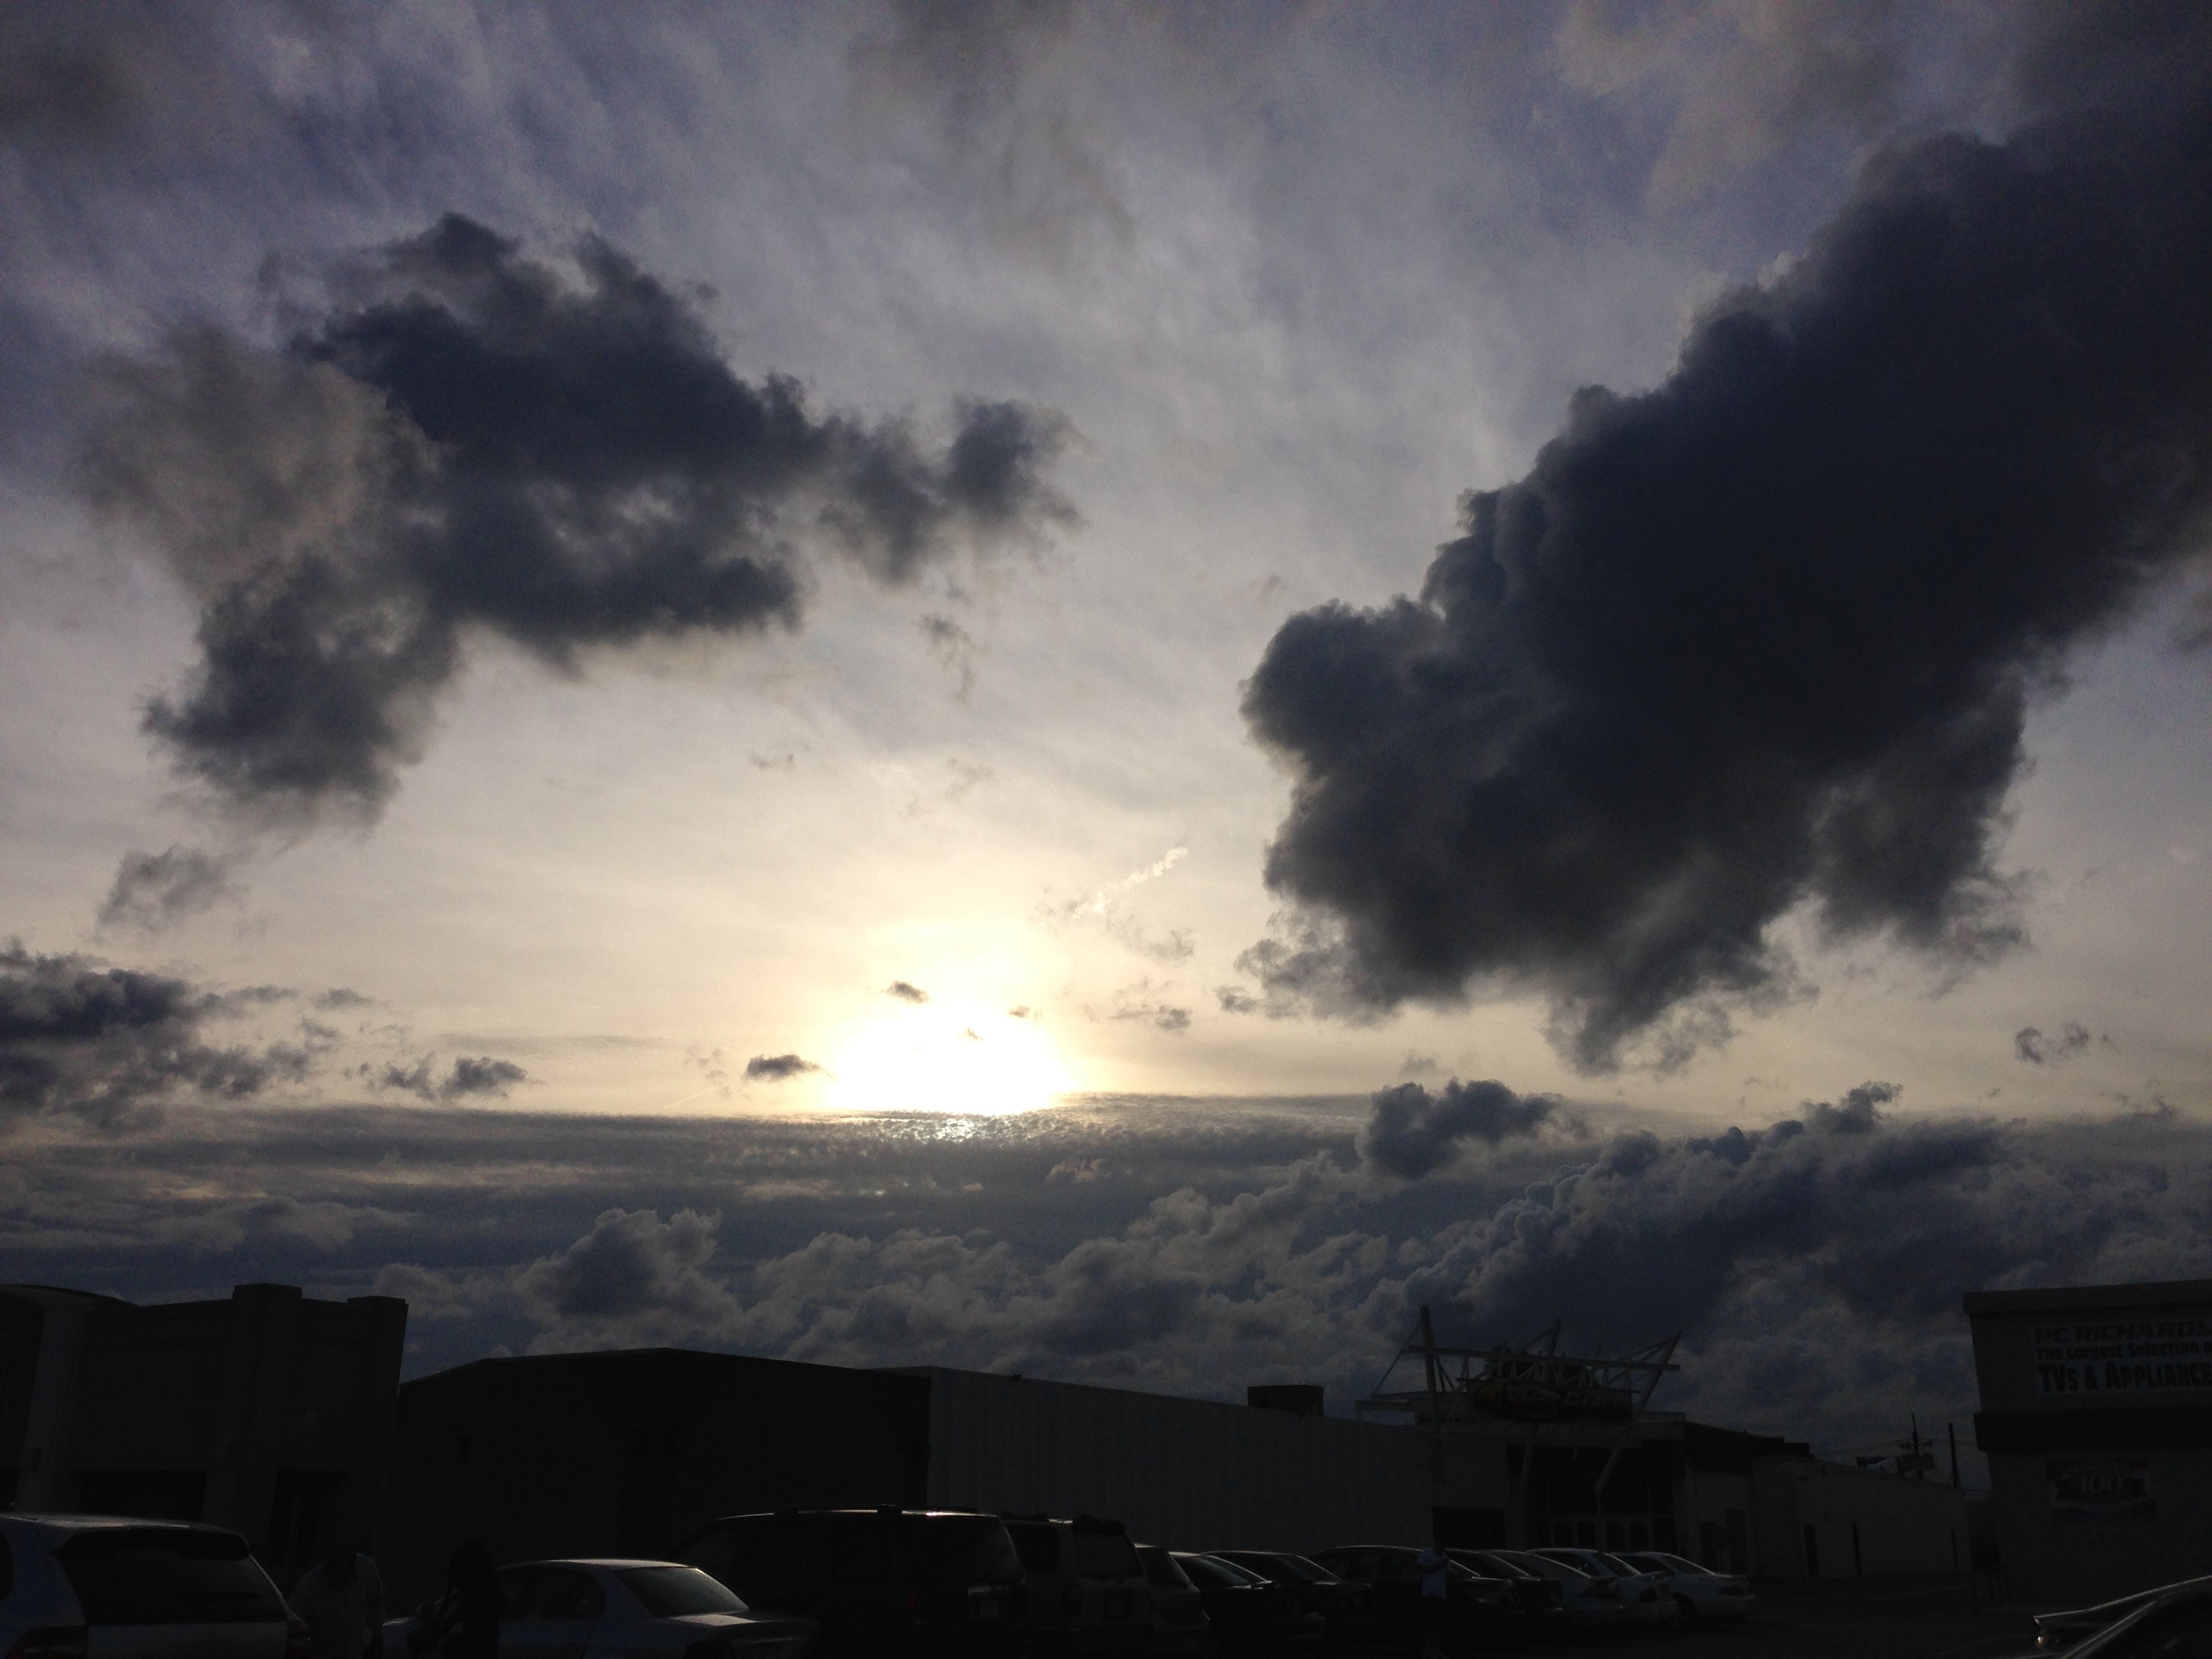
cloud, sky, sunset, dawn, atmosphere, dusk, evening, weather, storm, cumulus, thunder, thunderstorm, meteorological phenomenon